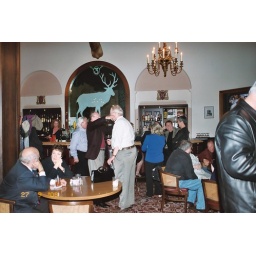
We had fun meeting in the bar at the Elks Club on the second floor of the hotel. (Photo by John McMahon)